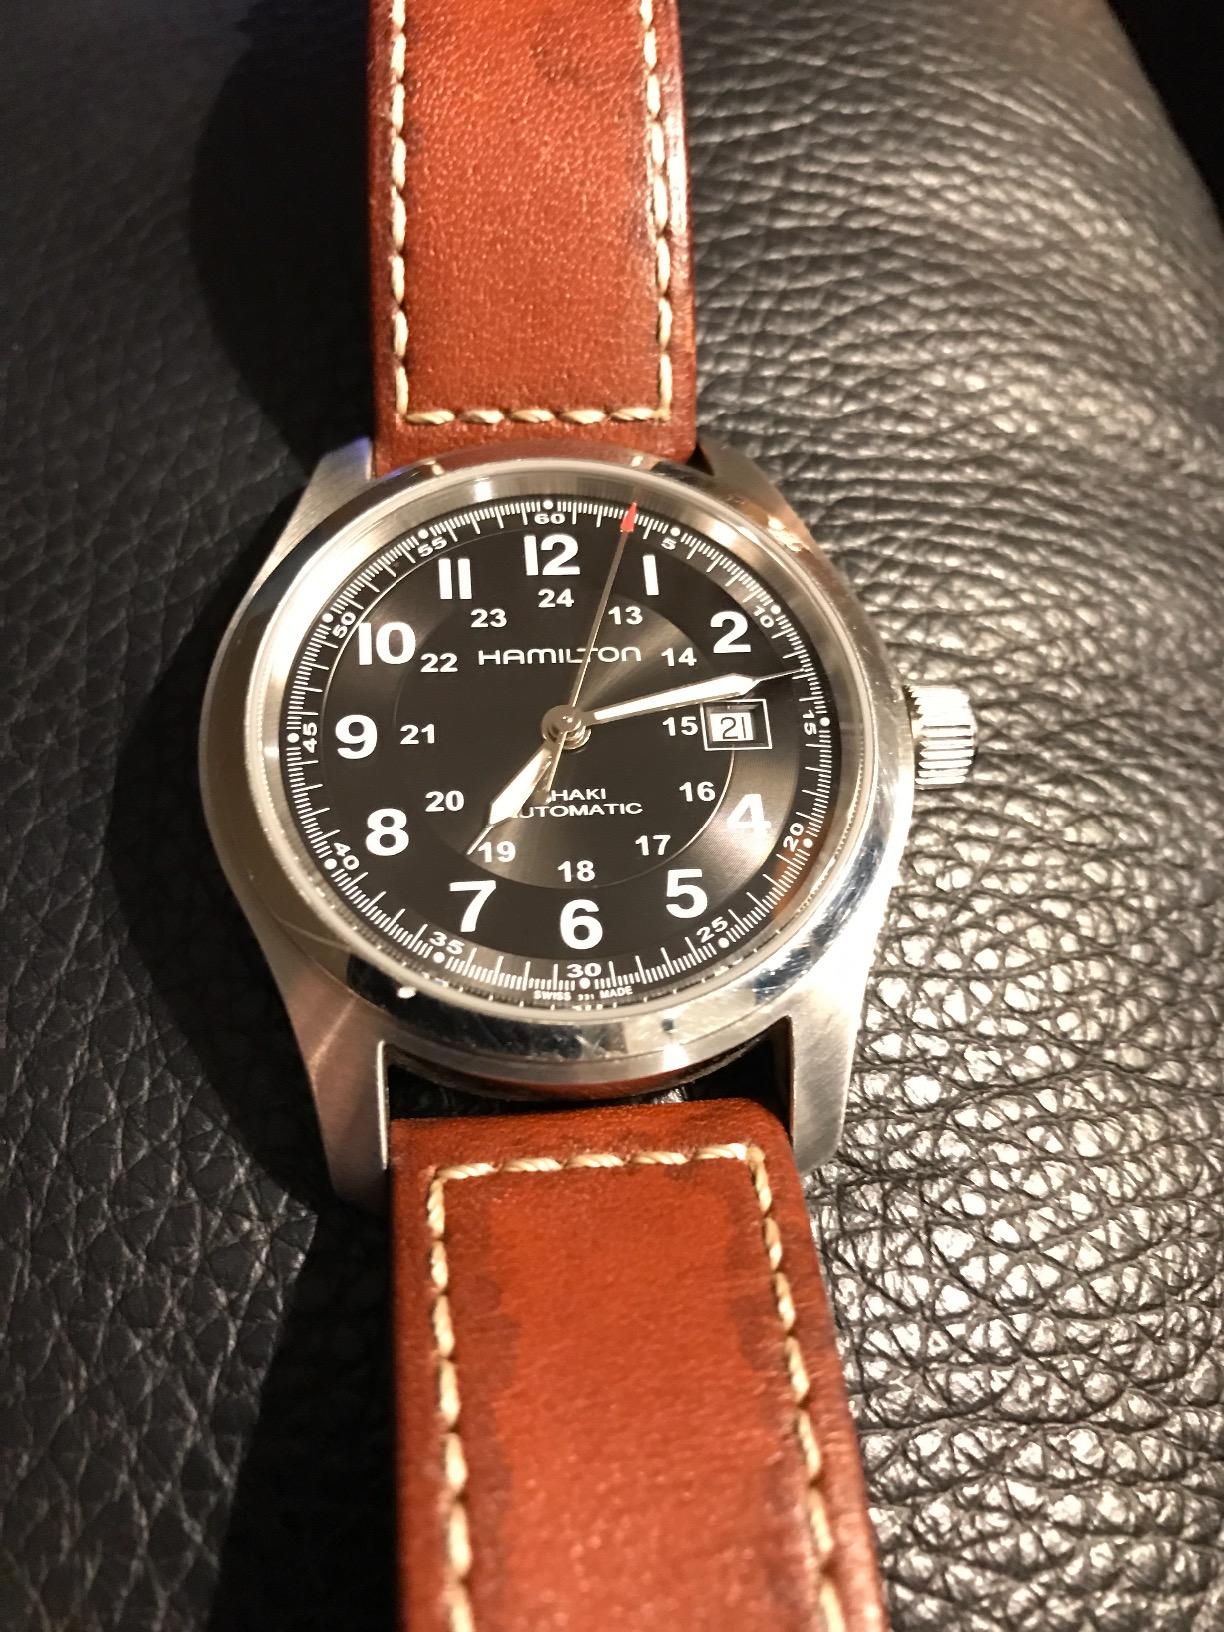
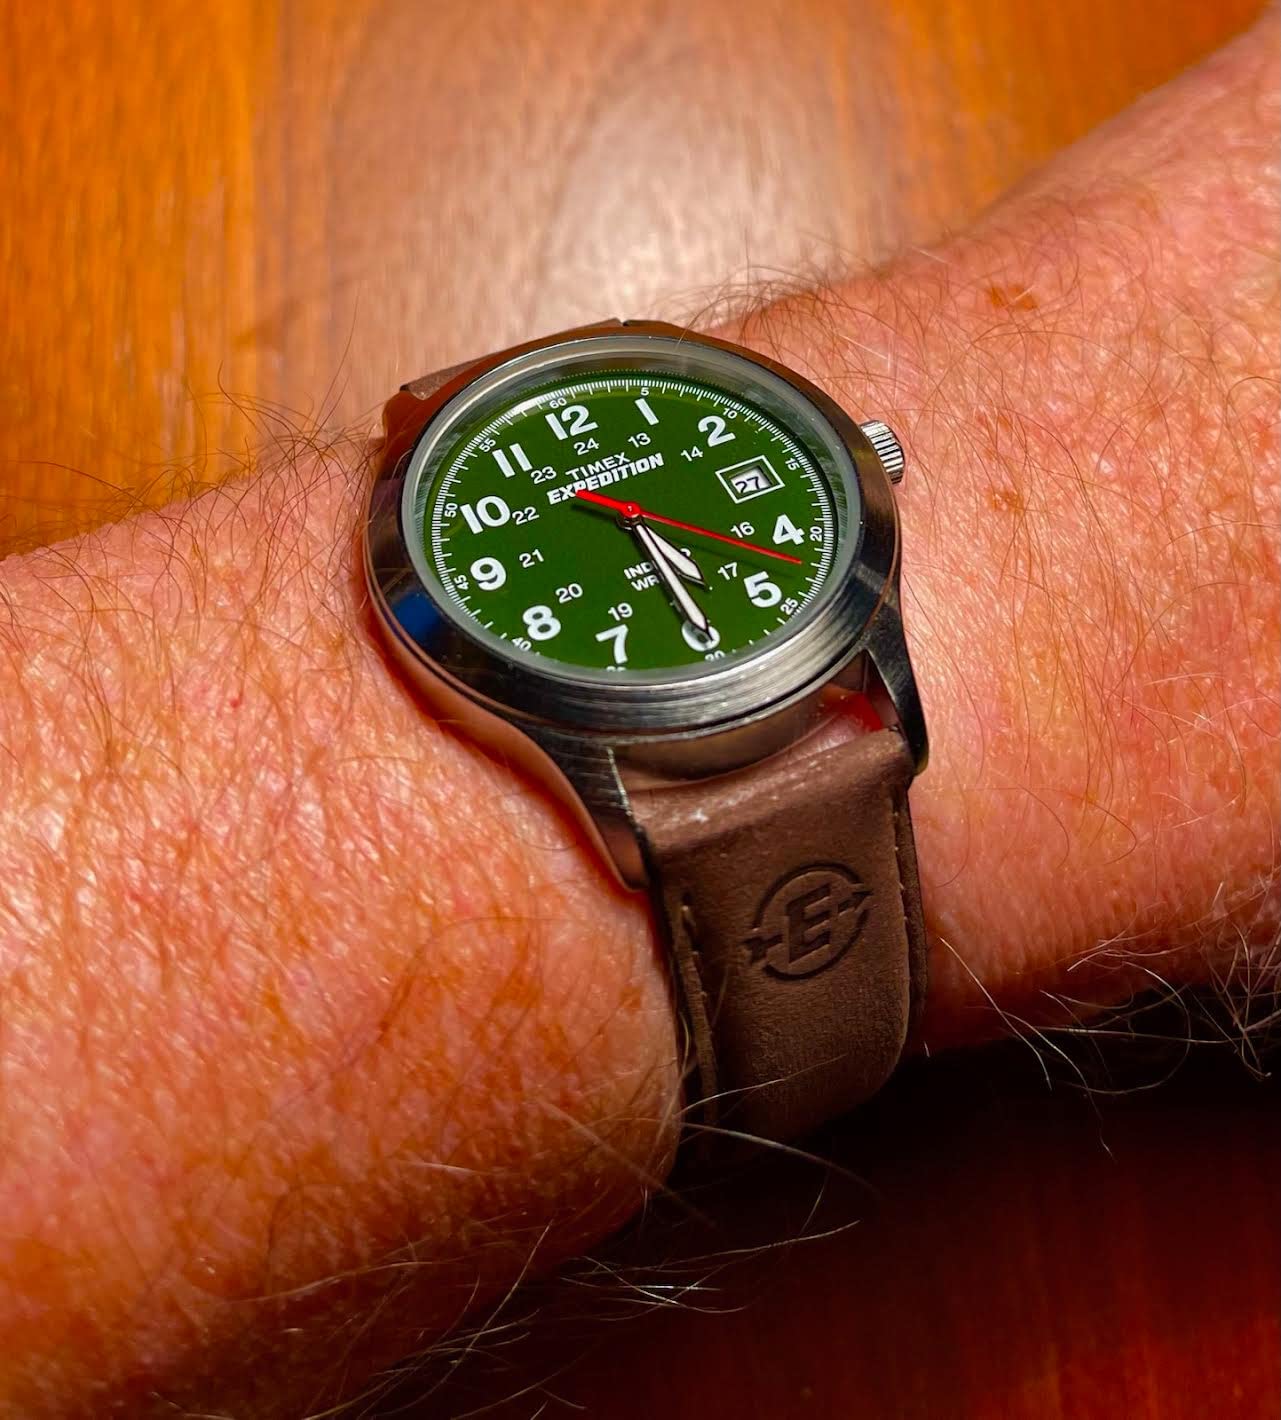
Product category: accessories_watch
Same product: no